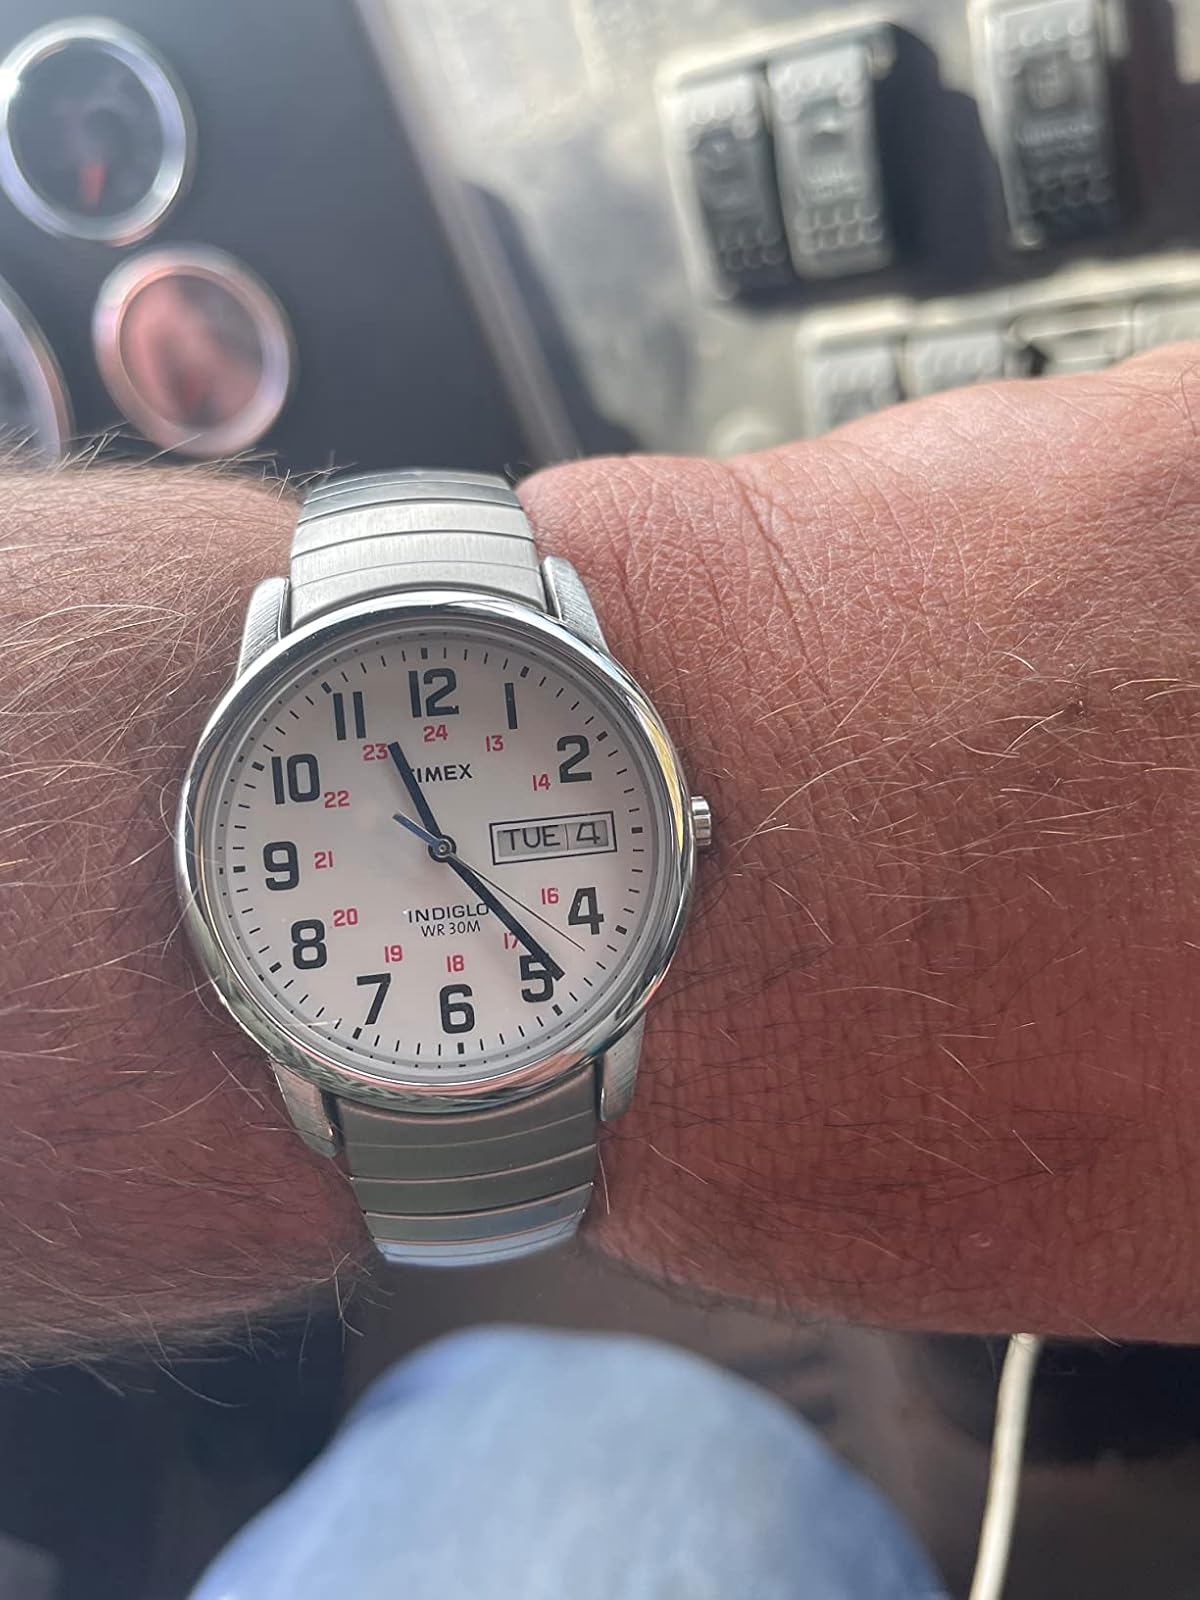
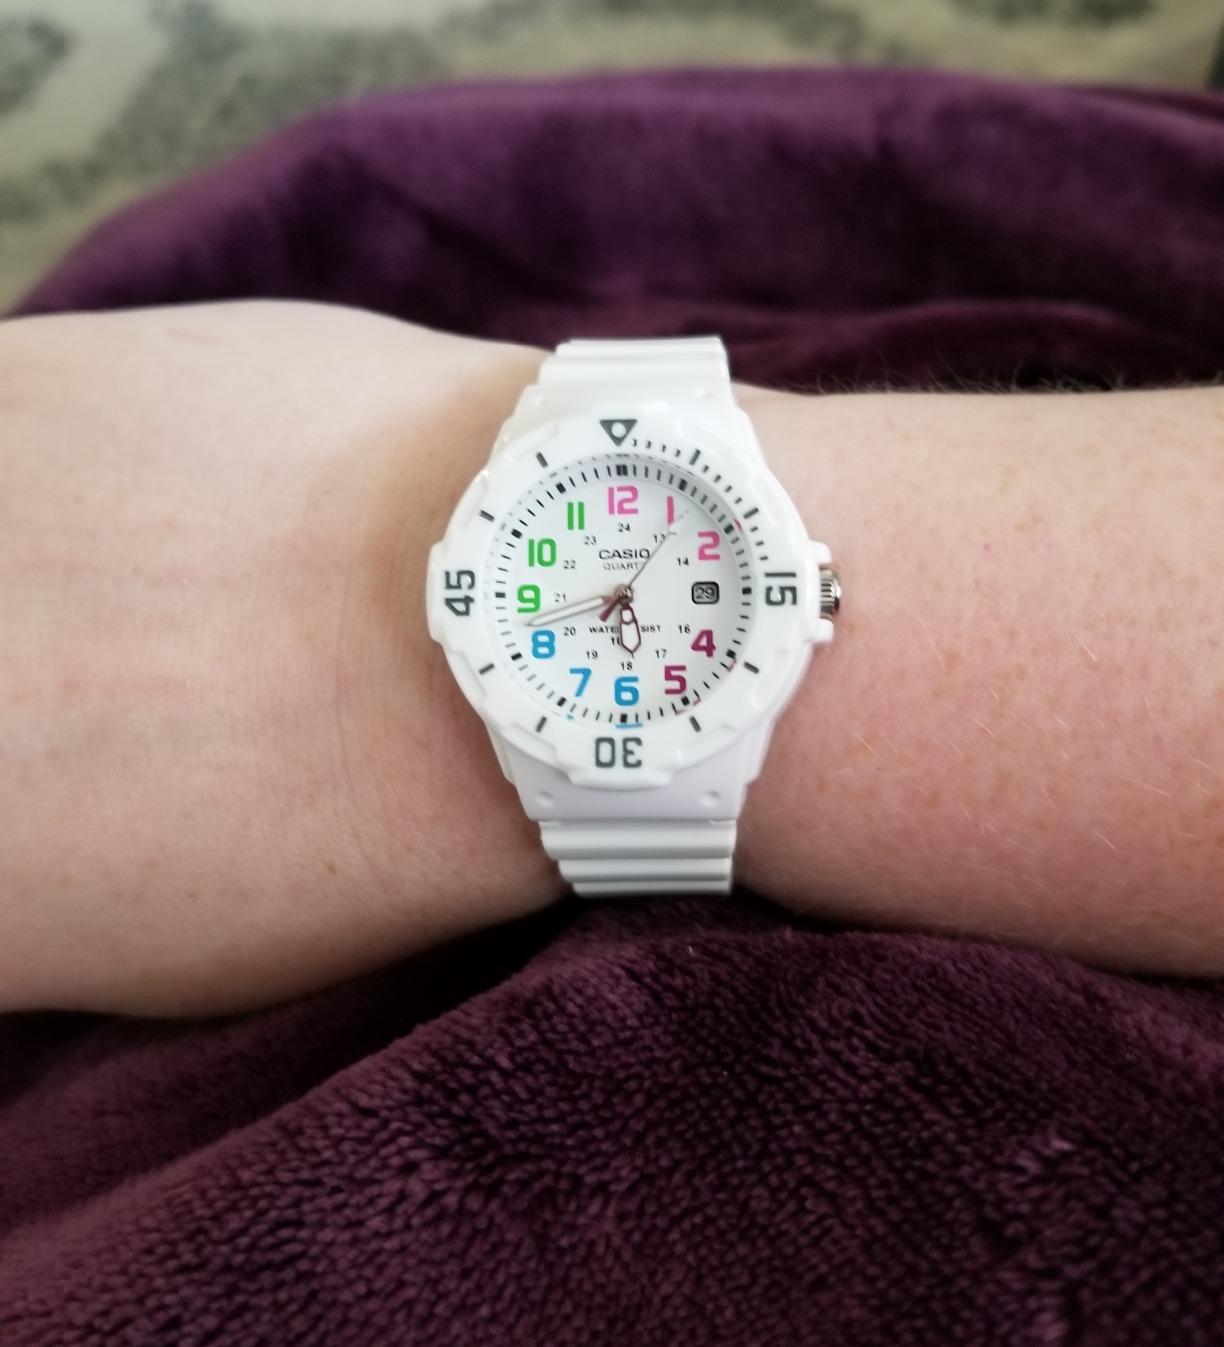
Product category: accessories_watch
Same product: no